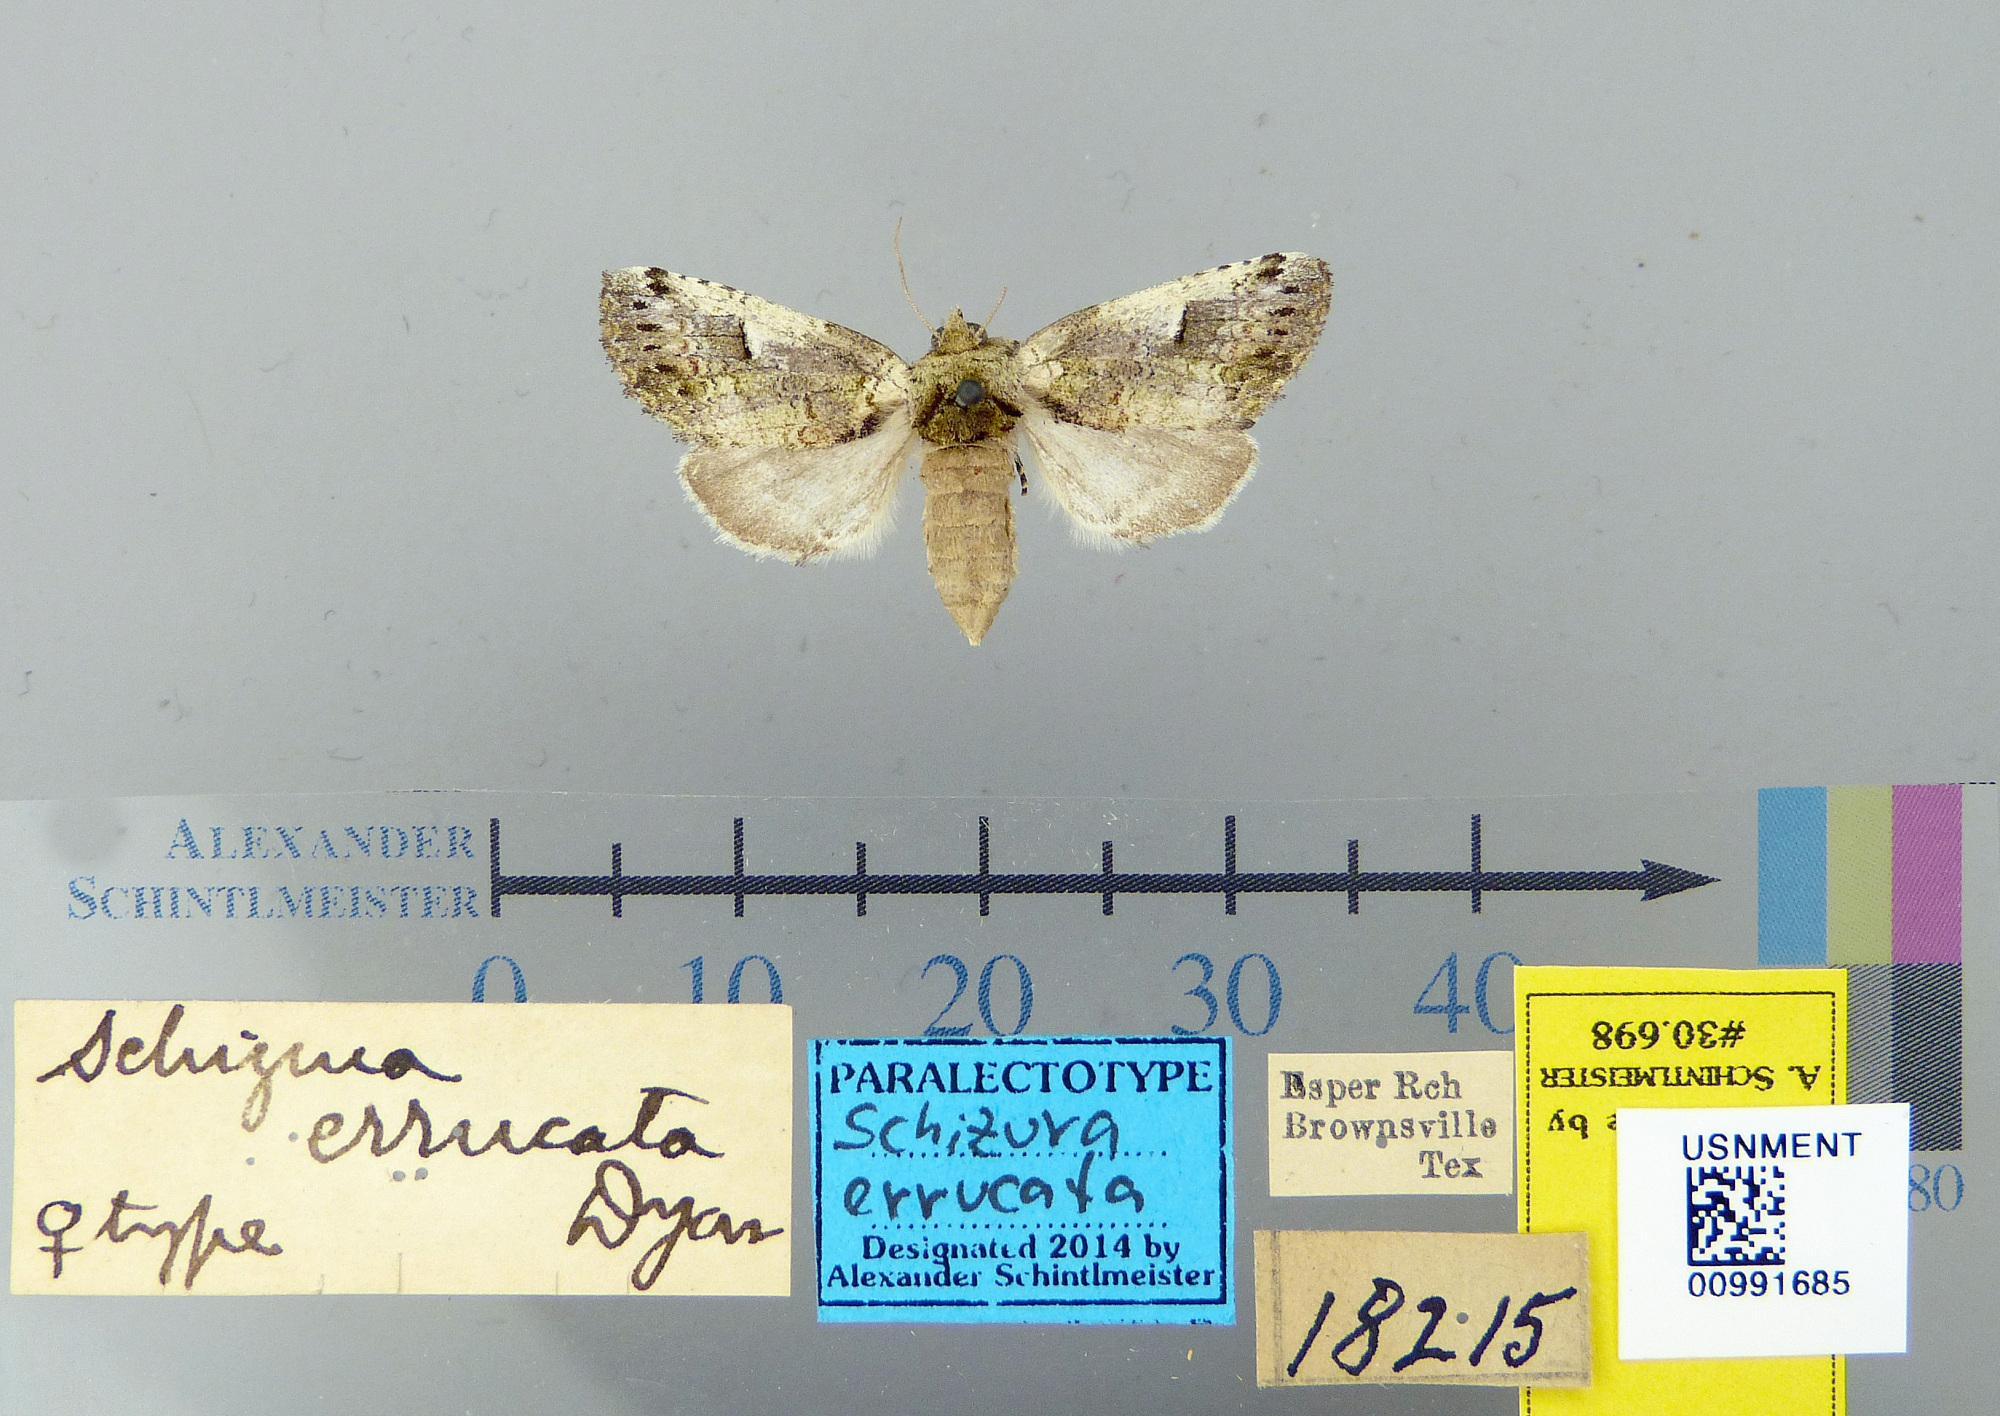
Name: Schizura errucata
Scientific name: Schizura errucata Dyar, 1906
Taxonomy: Animalia, Arthropoda, Insecta, Lepidoptera, Notodontidae
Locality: Esper Ranch, Brownsville, [Not Stated], Texas, United States
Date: [Not Stated]